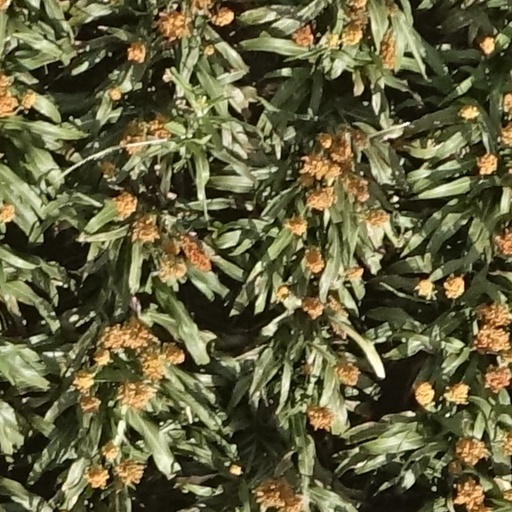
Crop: sorghum